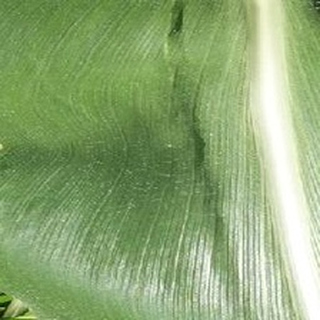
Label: healthy_corn